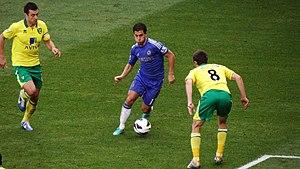
Eden Michael Hazard, né le 7 janvier 1991 à La Louvière en Belgique, est un footballeur international belge qui évolue comme ailier gauche au Real Madrid CF.